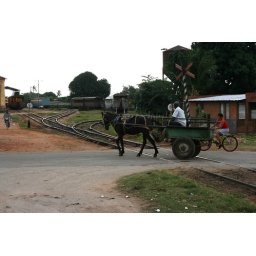
Horse-drawn cart crossing the railroad tracks in front of Trinidad's train yard.